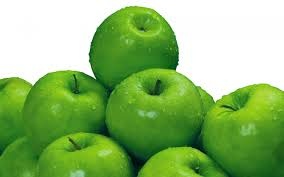
Label: apple